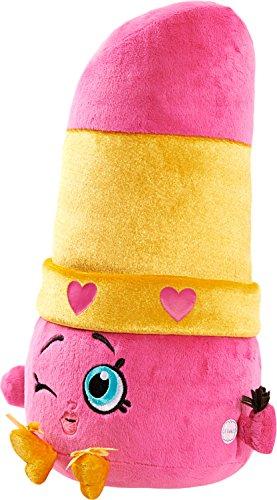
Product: Shopkins Lippy Lips Plush - 12"
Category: Toys & Games | Stuffed Animals & Plush Toys | Plush Figures
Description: These delightful Feature Plush Shopkins are the must have collectibles of the season Squeeze their hands and watch as they light up and say adorable sounds and phrases You'll never get bored of these loveable friends.
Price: $8.89
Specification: ProductDimensions:12x10x12inches|ItemWeight:1.02pounds|ShippingWeight:1.02pounds(Viewshippingratesandpolicies)|DomesticShipping:ItemcanbeshippedwithinU.S.|InternationalShipping:ThisitemcanbeshippedtoselectcountriesoutsideoftheU.S.LearnMore|ASIN:B01CHRFP76|Itemmodelnumber:24142|Manufacturerrecommendedage:36months-6years|Batteries:2AAbatteriesrequired.(included)